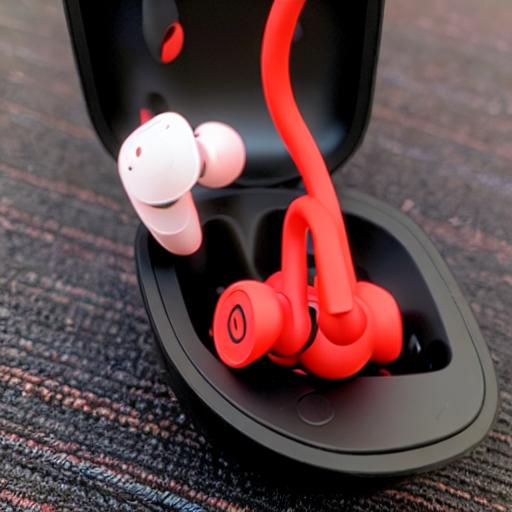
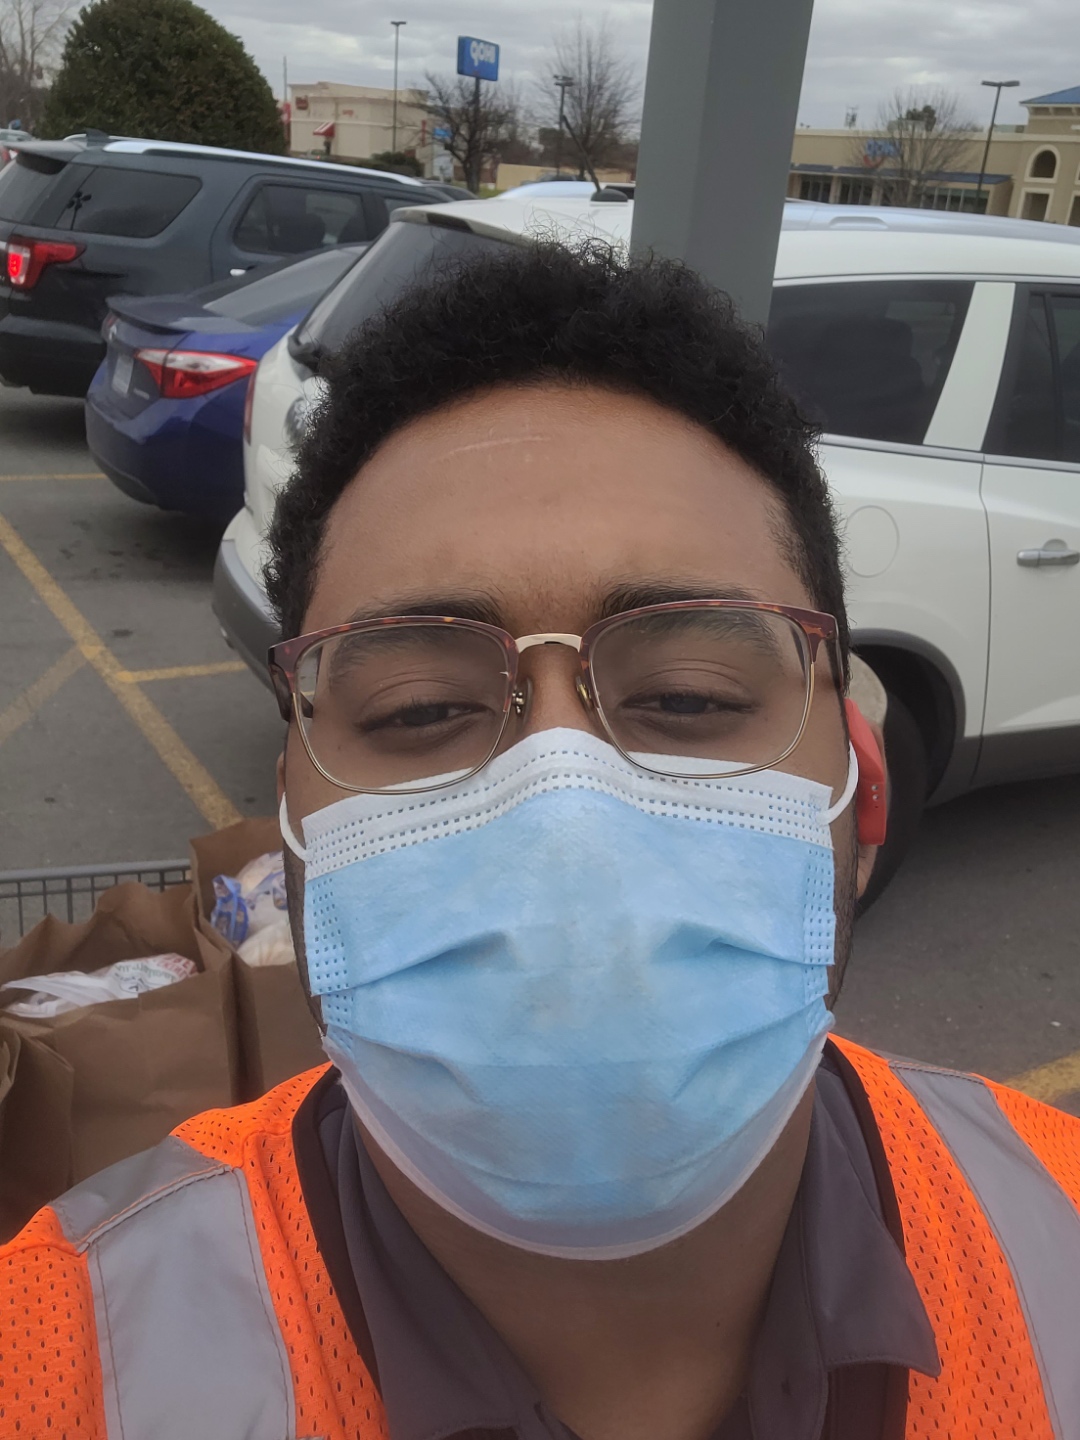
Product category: earbuds
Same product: no